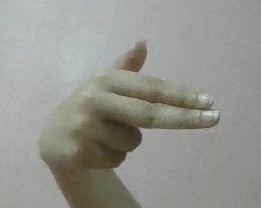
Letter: ghain